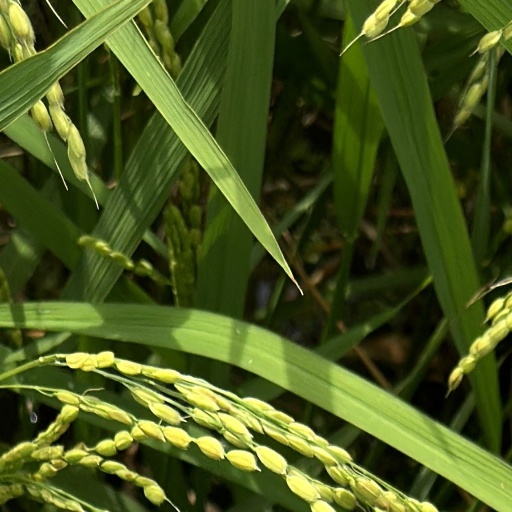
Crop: rice